Vantaa

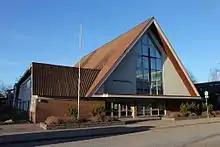
The Korso Pentecostal congregation in March 2017.

Vantaa has a humid continental climate (Köppen: Dfb). The city has four distinct seasons, the amount of precipitation is relatively uniform throughout the year. The driest season is spring. Summers are generally relatively warm and winters are cold. Although the city does not have a coastline along the Baltic Sea, it is close enough to experience the mitigating influence of the sea and the Gulf Stream. The record low temperature in Vantaa is and the record high temperature is .